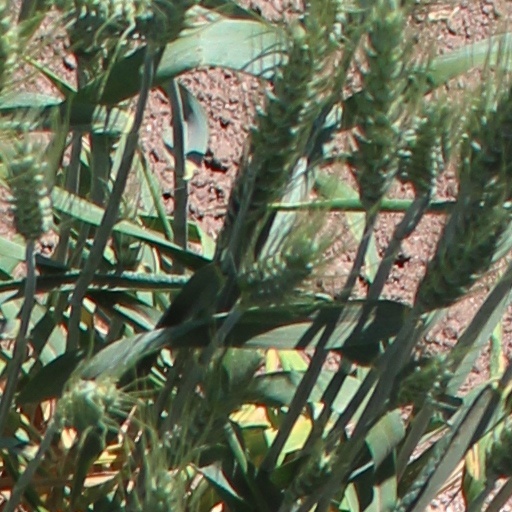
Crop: wheat